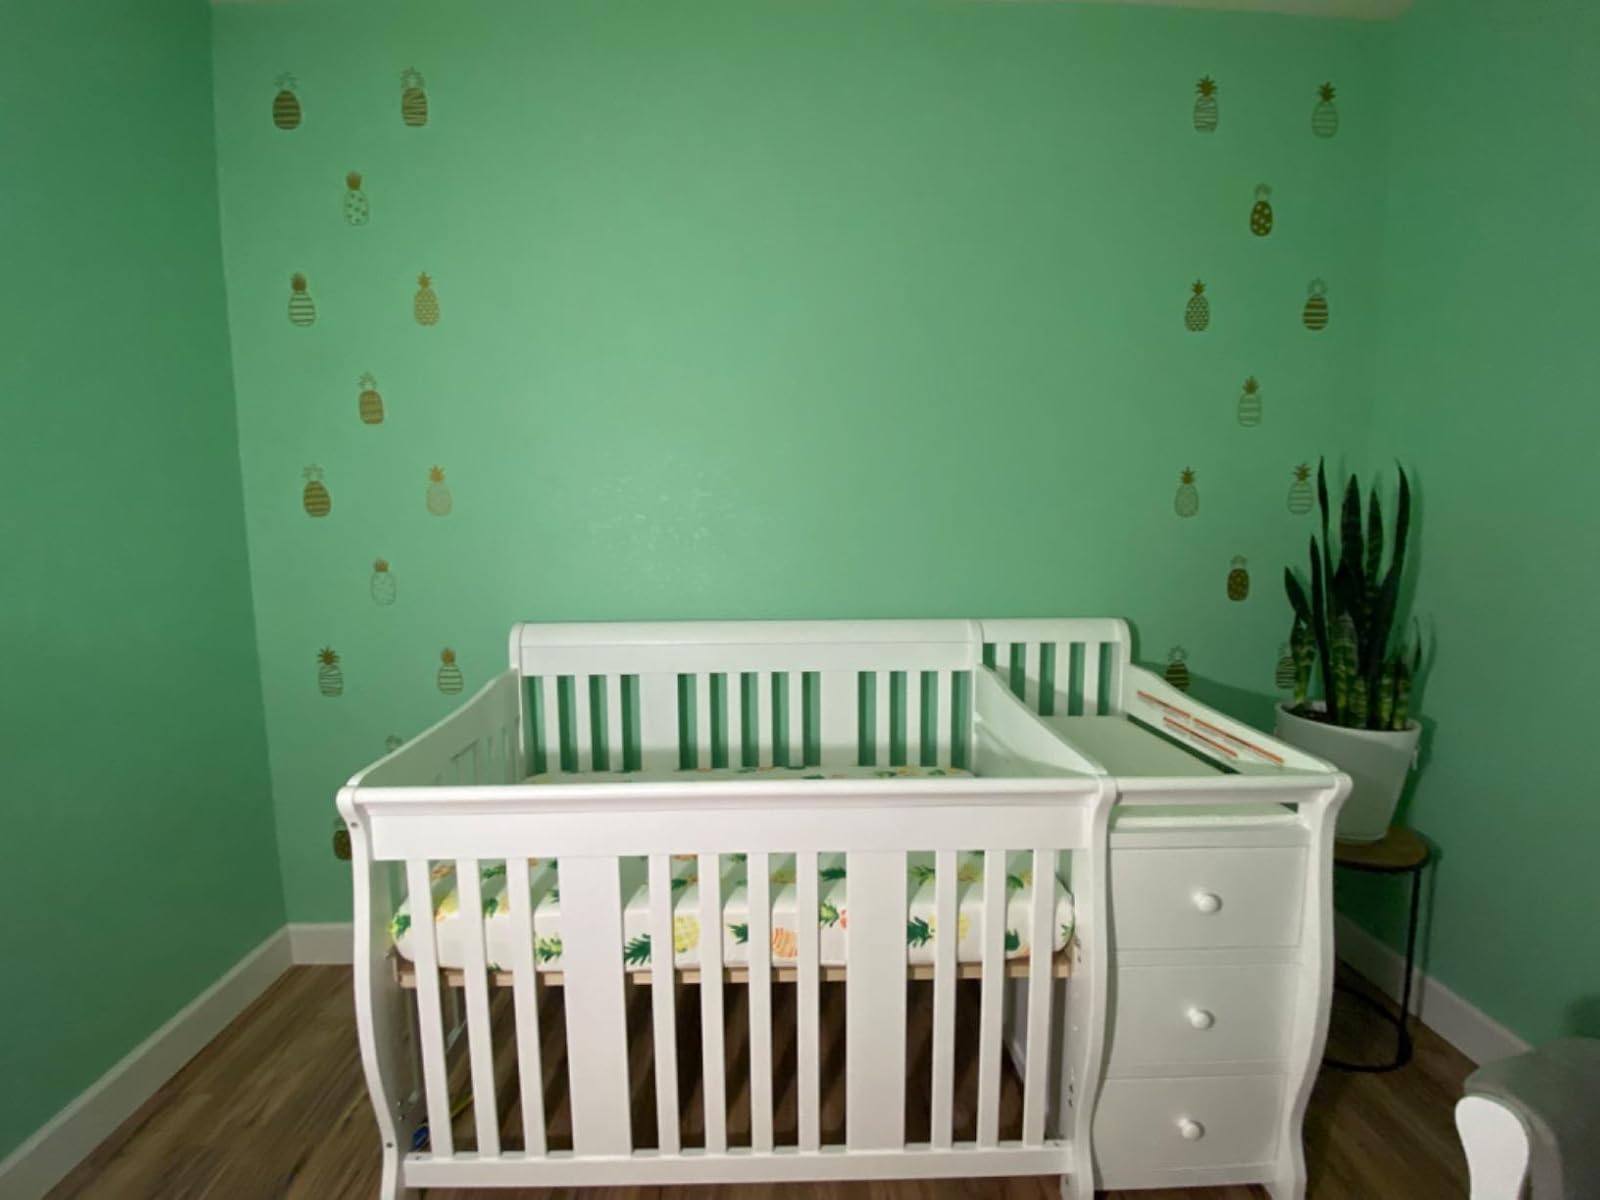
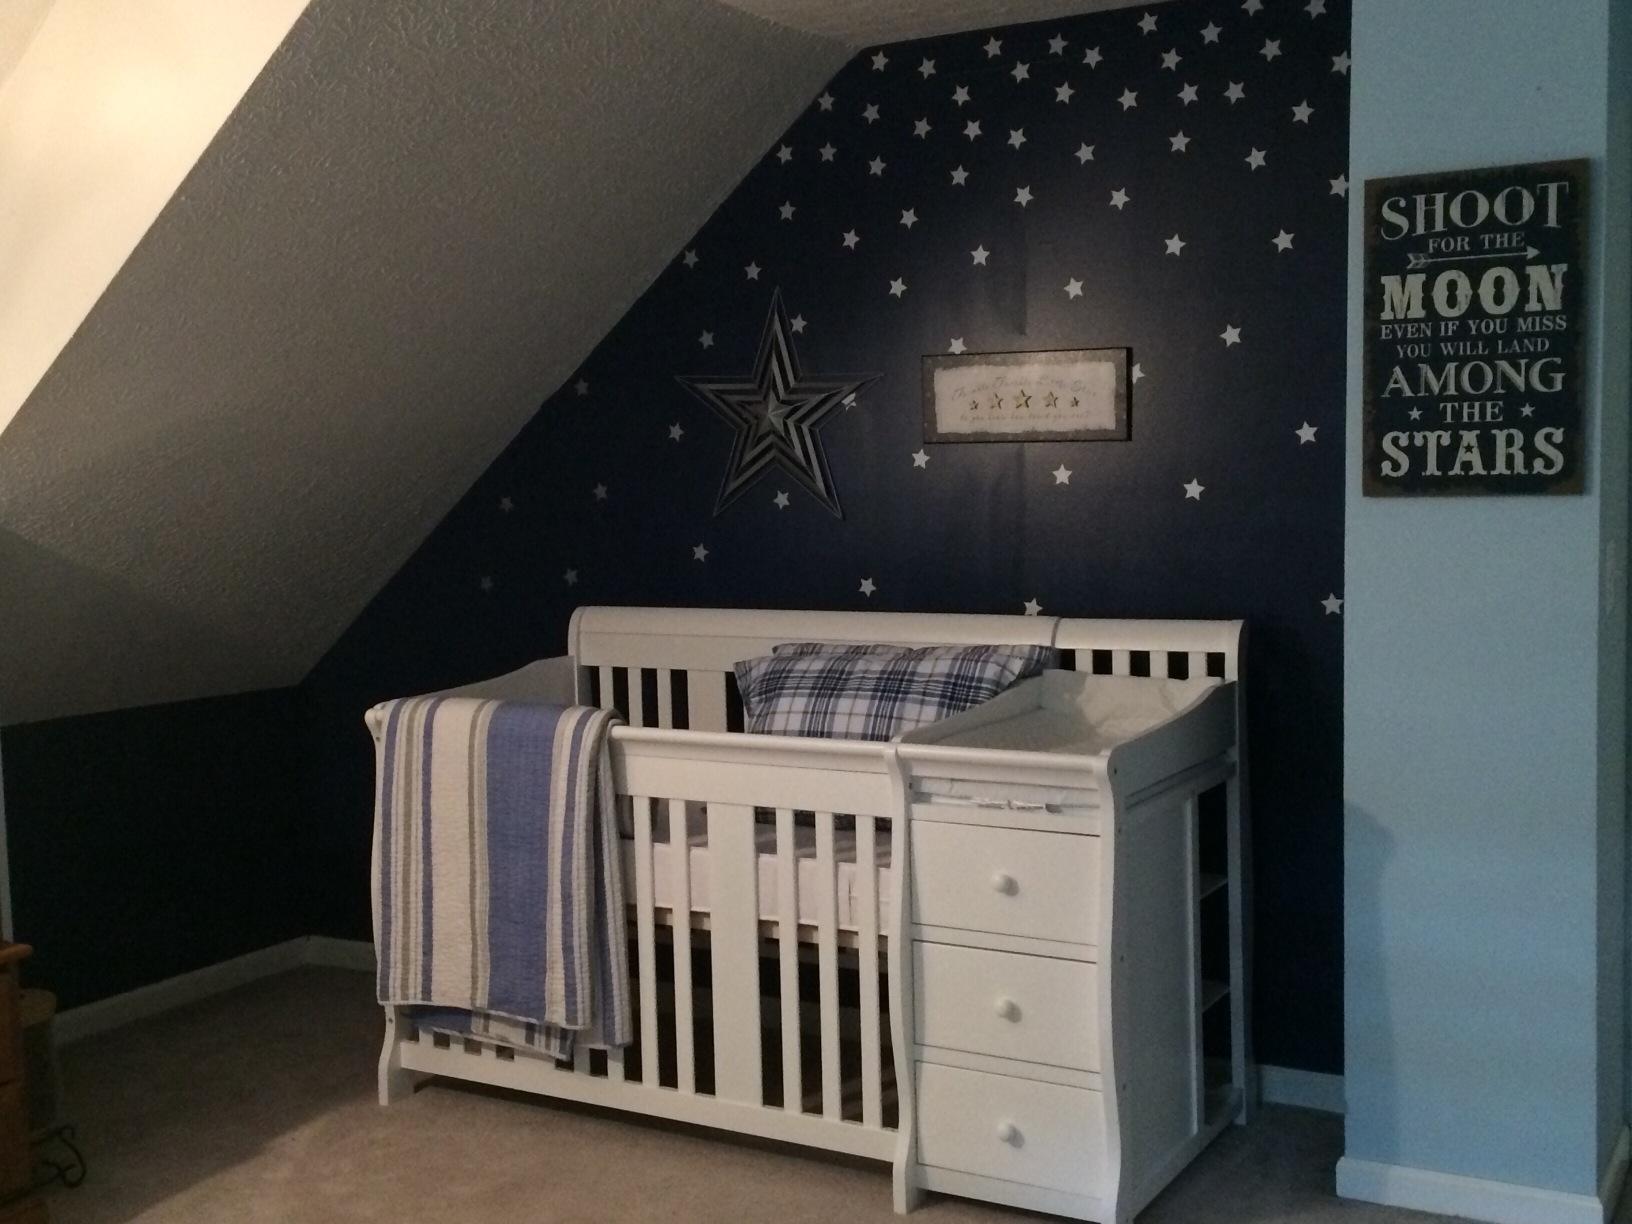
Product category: products_crib
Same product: yes